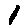
Label: 1